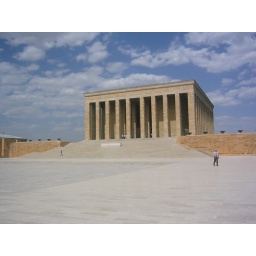
Lenin's one is a dog house in comparison